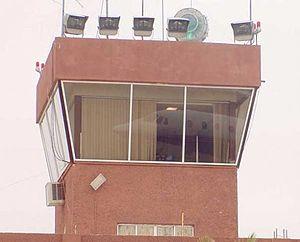
L'aéroport international de Piedras Negras est un aéroport international situé à Piedras Negras, dans l'État du Coahuila, au nord du Mexique, près de la frontière américano-mexicaine. Il gère le trafic aérien national pour la zone métropolitaine binationale Piedras Negras – Eagle Pass, au Texas.